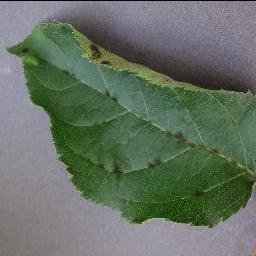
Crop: apple
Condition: scab